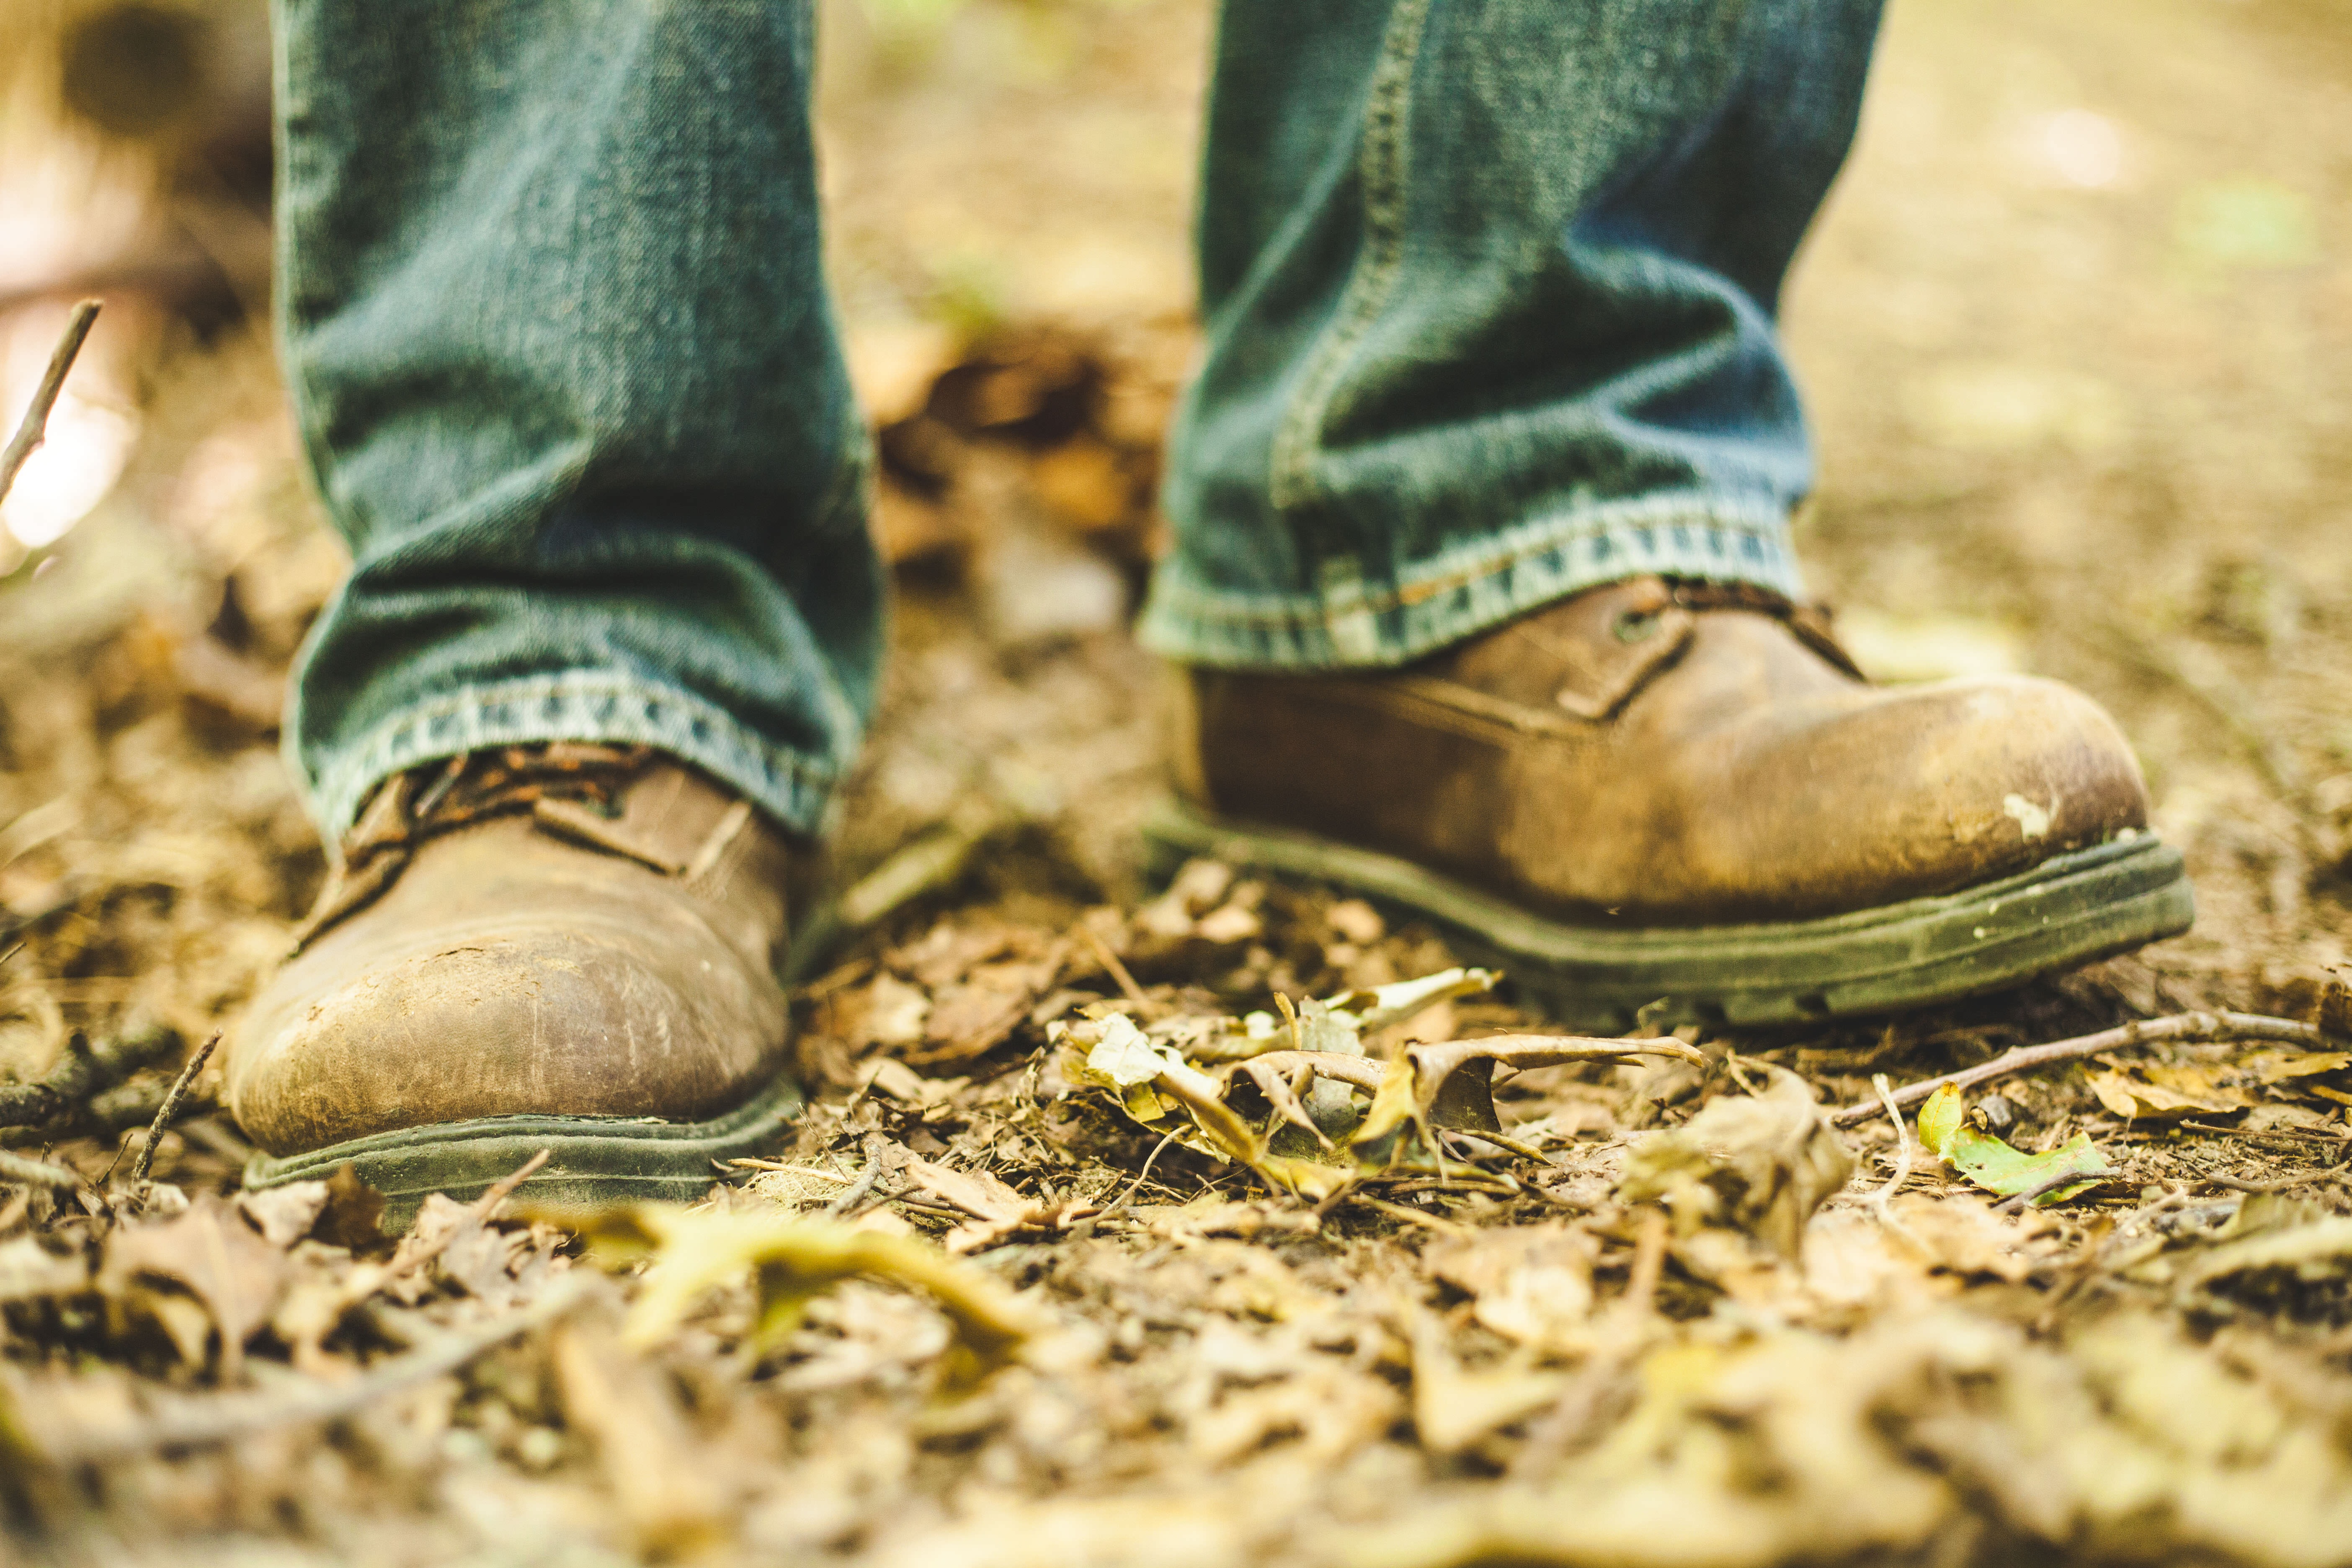
shoe, feet, boot, leg, spring, green, autumn, dirty, season, shoes, boots, footwear, dry leaves